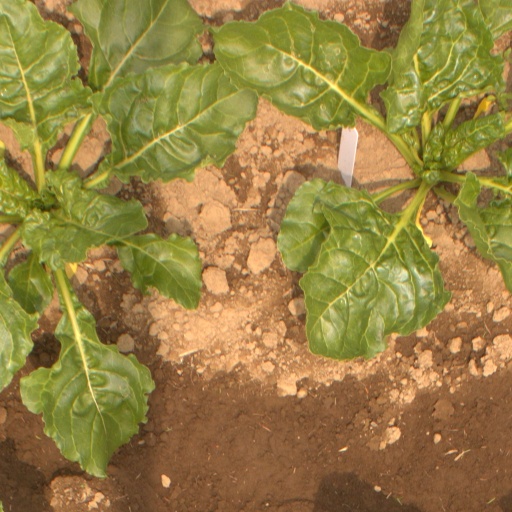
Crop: sugar beet